St Andrew's Church, Cheddar

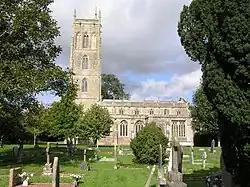

The Church of St Andrew in Cheddar, Somerset, England dates from the 14th century and has been designated as a Grade I listed building.